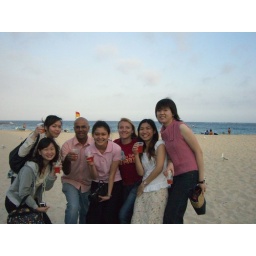
Guess what...the only guy in pink shirt is our Professor . My favorite lecture, Ahmor : )